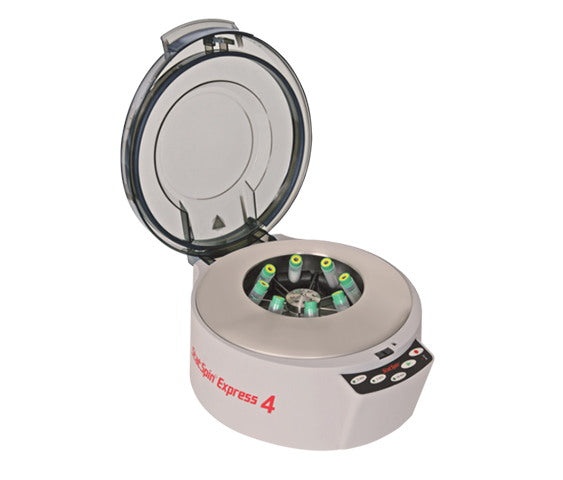
Hemocue Statspin Express Centrifuges Centrifuge Statspin Express4 -SSX4
HEMOCUE STATSPIN EXPRESS CENTRIFUGES CENTRIFUGE STATSPIN EXPRESS4 SKU: SSX4 Manufacturer: HemoCue America NDC-10389046_ea
Brand: NDC
Category: Business & Industrial > Science & Laboratory > Laboratory Equipment > Centrifuges